List of diplomatic missions in Ghana

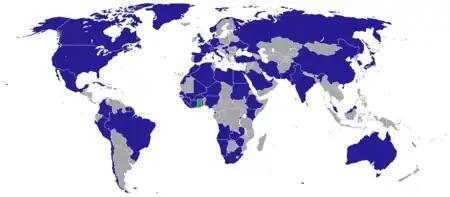
Map of diplomatic missions in Ghana

Entries marked with an asterisk (*) are member-states of the Commonwealth of Nations. As such, their embassies are formally termed as "high commissions".